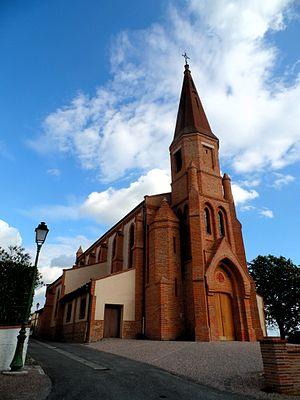
Saint-Jean-Lherm est une commune française située dans le département de la Haute-Garonne en région Occitanie.
La liste des églises de la Haute-Garonne recense de manière exhaustive les églises situées dans le département français de la Haute-Garonne.